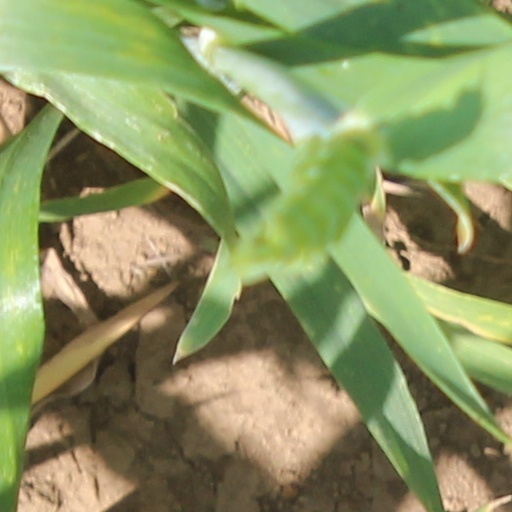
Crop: wheat